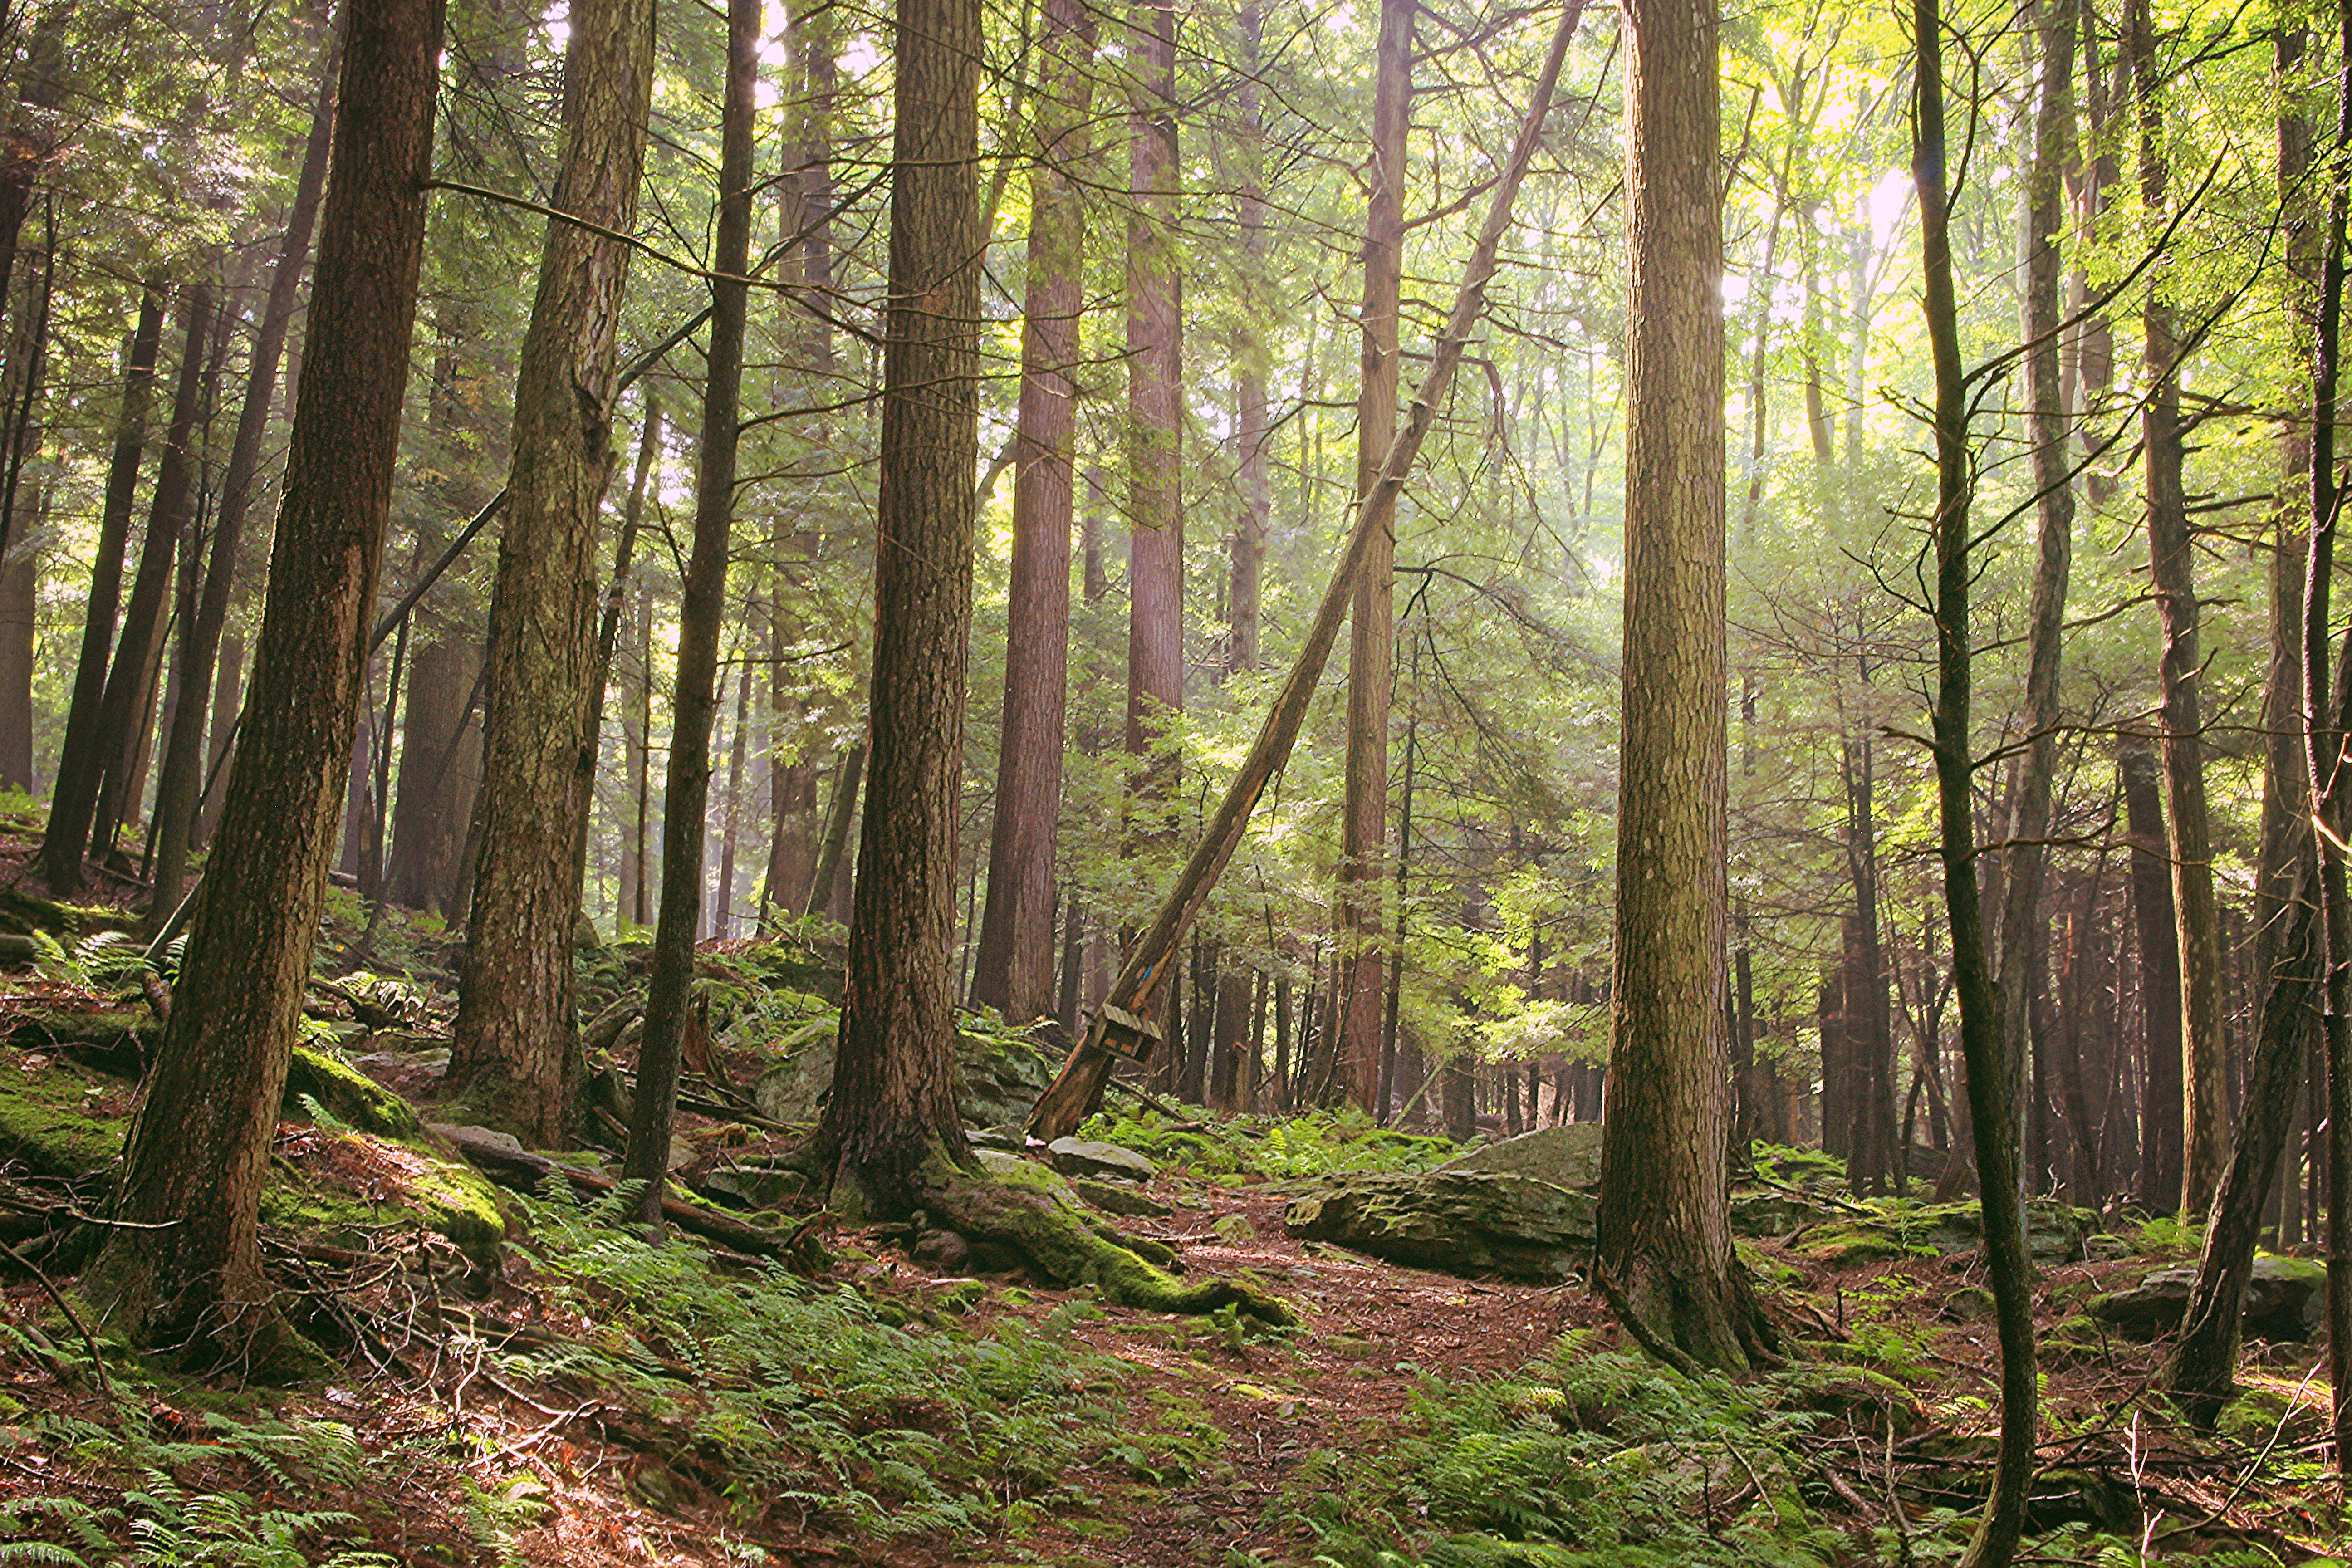
tree, nature, forest, wilderness, plant, hiking, trail, sunlight, leaf, summer, canopy, jungle, autumn, trees, creativecommons, coniferous, spruce, vegetation, rainforest, clintoncounty, deciduous, wetland, pennsylvaniawilds, hemlocks, easternhemlocks, tsugacanadensis, understory, ferns, pennsylvania, backlight, oldgrowthforest, relictforest, pottercounty, beechbottomtrail, beechbottomhollow, grove, woodland, habitat, ecosystem, biome, old growth forest, natural environment, geographical feature, atmospheric phenomenon, woody plant, temperate broadleaf and mixed forest, temperate coniferous forest, riparian forest